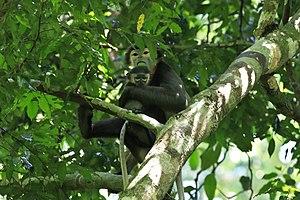
Pygathrix nigripes est une espèce qui fait partie des mammifères Primates. C'est un singe de la famille des Cercopithecidae, appelé en français Rhinopithèque aux pieds noirs ou Douc à pattes noires. L'espèce est en danger.